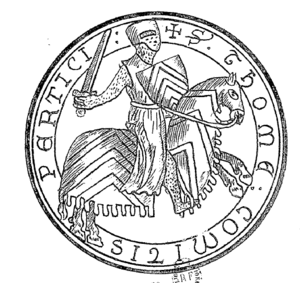
Thomas du Perche, né vers 1195, tué à la bataille de Lincoln le 20 mai 1217, fut comte du Perche de 1202 à 1217. Il était fils de Geoffroy III, comte du Perche, et de Mathilde Welf, fille d'Henri, comte de Saxe et de Bavière.